Erik Raadal

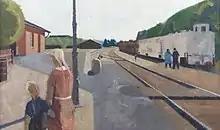
Erik Raadal: "Firetoget" (1937)

Erik Kristoffer Raadal (18 June 1905 – 13 January 1941) was a Danish painter. During his short life, Raadal became one of Denmark's most important landscape painters of the 1930s, often painting scenes around Gjern, his home town in central Jutland.